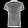
Label: T - shirt / top